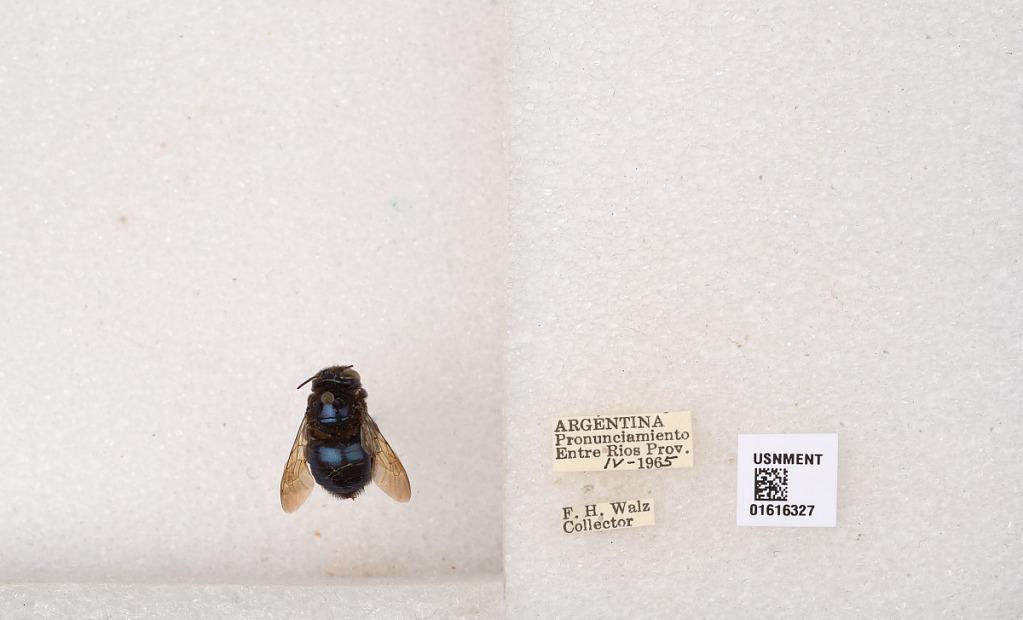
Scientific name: Xylocopa (Schonnherria) splendidula Lepeletier
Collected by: F. Walz
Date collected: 1965-4-1
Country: Argentina
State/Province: Entre Rios
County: Uruguay
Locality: Pronunciamiento